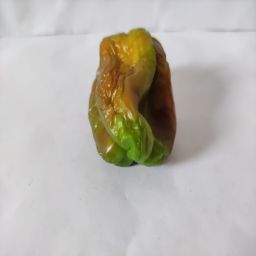
Crop: Bell Pepper
Quality: Old